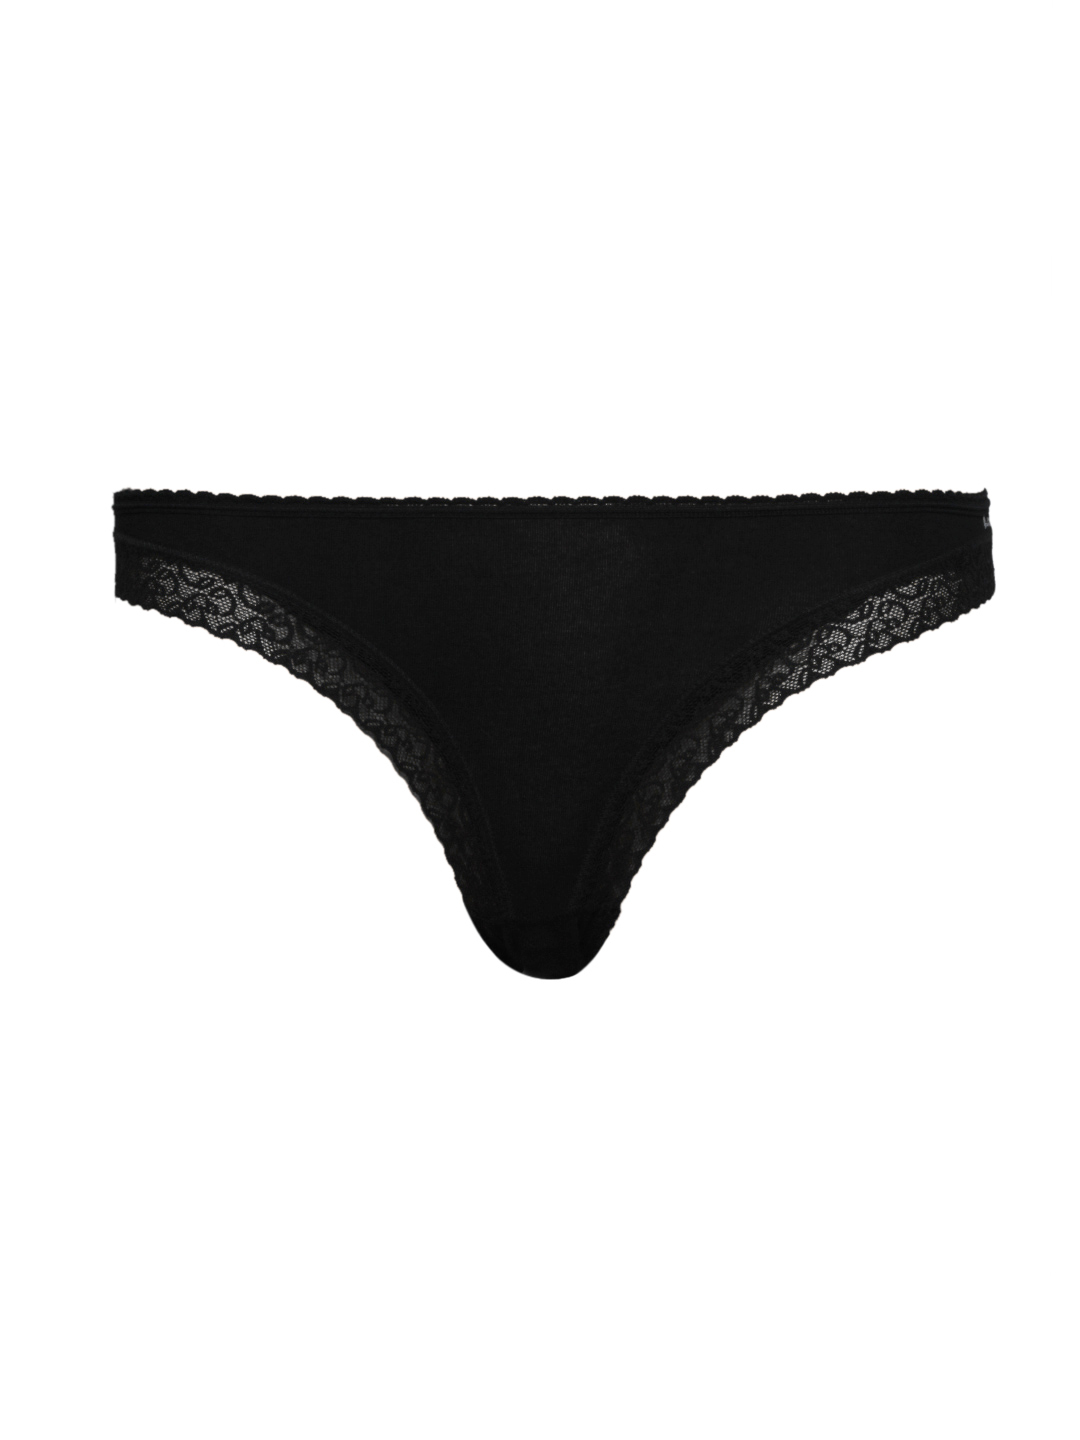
Jockey Lace Stretch Black Bikini Brief
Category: Apparel / Innerwear / Briefs
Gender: Women
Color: Black
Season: Winter 2015
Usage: Casual